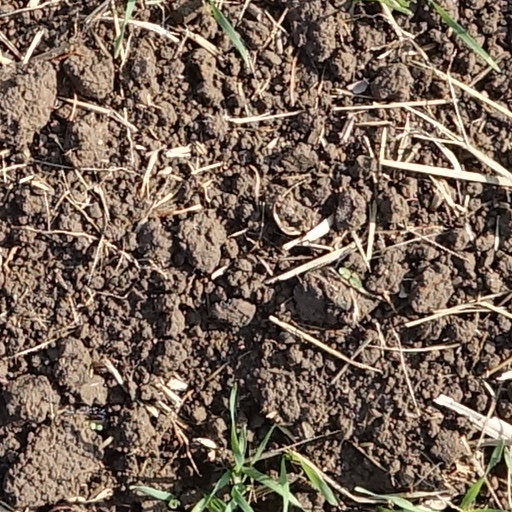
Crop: wheat